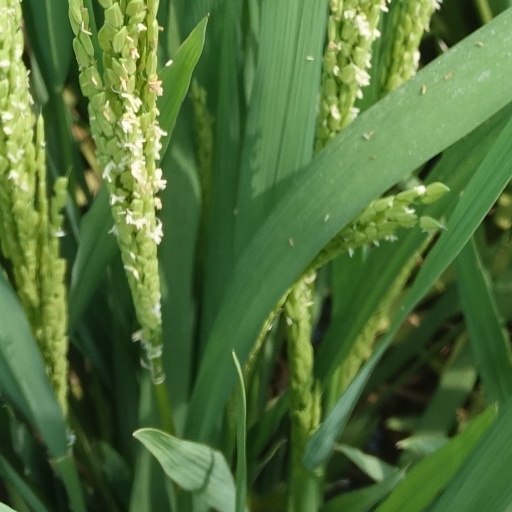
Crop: rice